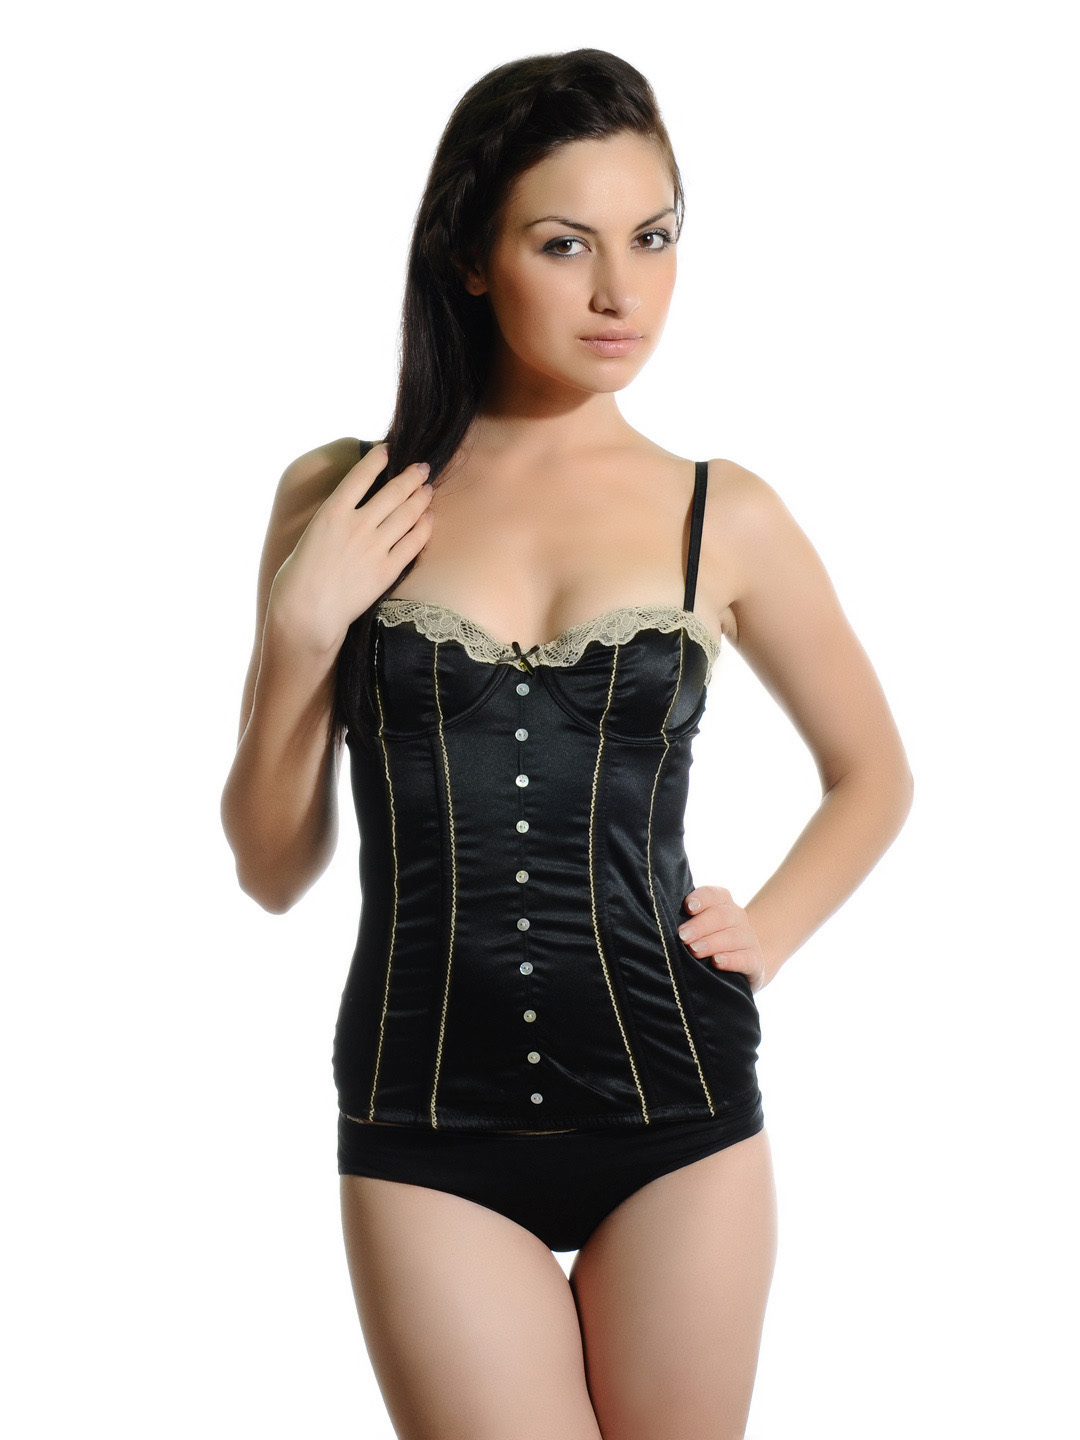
Avirate Black Wired Corset Shapewear
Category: Apparel / Innerwear / Shapewear
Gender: Women
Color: Black
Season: Summer 2014
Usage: Casual